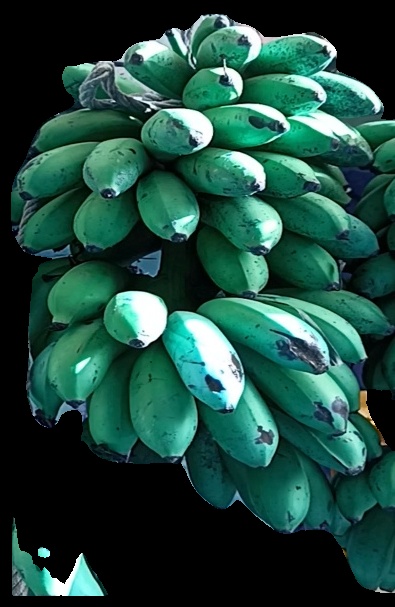
Variety: rasbale
Grade: grade2